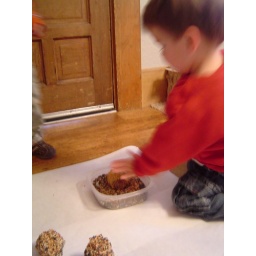
Isaac rolling the pnut buttered pine cone in the bird seed.